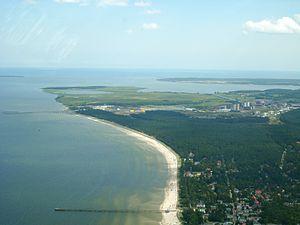
Lubmin est une commune de l'arrondissement de Poméranie-Occidentale-Greifswald, Land de Mecklembourg-Poméranie-Occidentale.